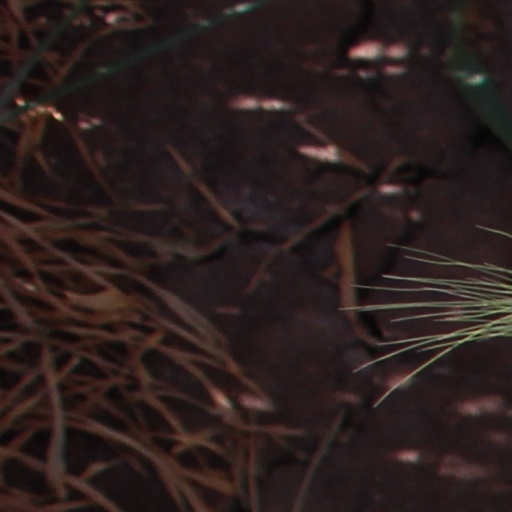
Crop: wheat